Robert McIntyre (bishop)

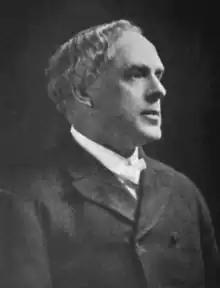

Robert McIntyre (November 20, 1851 - August 30, 1914) was a Scottish-born American clergyman. He served as a Bishop of the Methodist Episcopal Church.